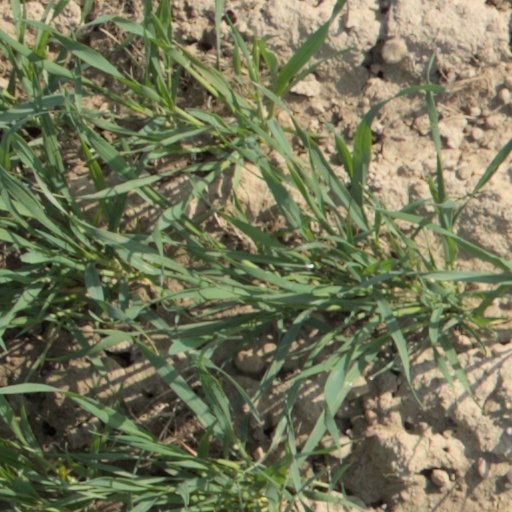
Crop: wheat